SY Aurora's drift

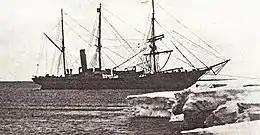
SY "Aurora", anchored to the Antarctic ice

The drift of the Antarctic exploration vessel SY "Aurora" was an ordeal which lasted 312 days, affecting the Ross Sea party of Sir Ernest Shackleton's Imperial Trans-Antarctic Expedition, 1914–1917. It began when the ship broke loose from its anchorage in McMurdo Sound in May 1915, during a gale. Caught in heavy pack ice and unable to manoeuvre, "Aurora", with eighteen men aboard, was carried into the open waters of the Ross Sea and Southern Ocean, leaving ten men stranded ashore with meagre provisions.